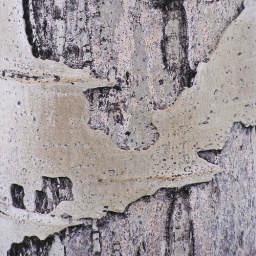
reminded by this tree of something alan watts said about no wrong clouds